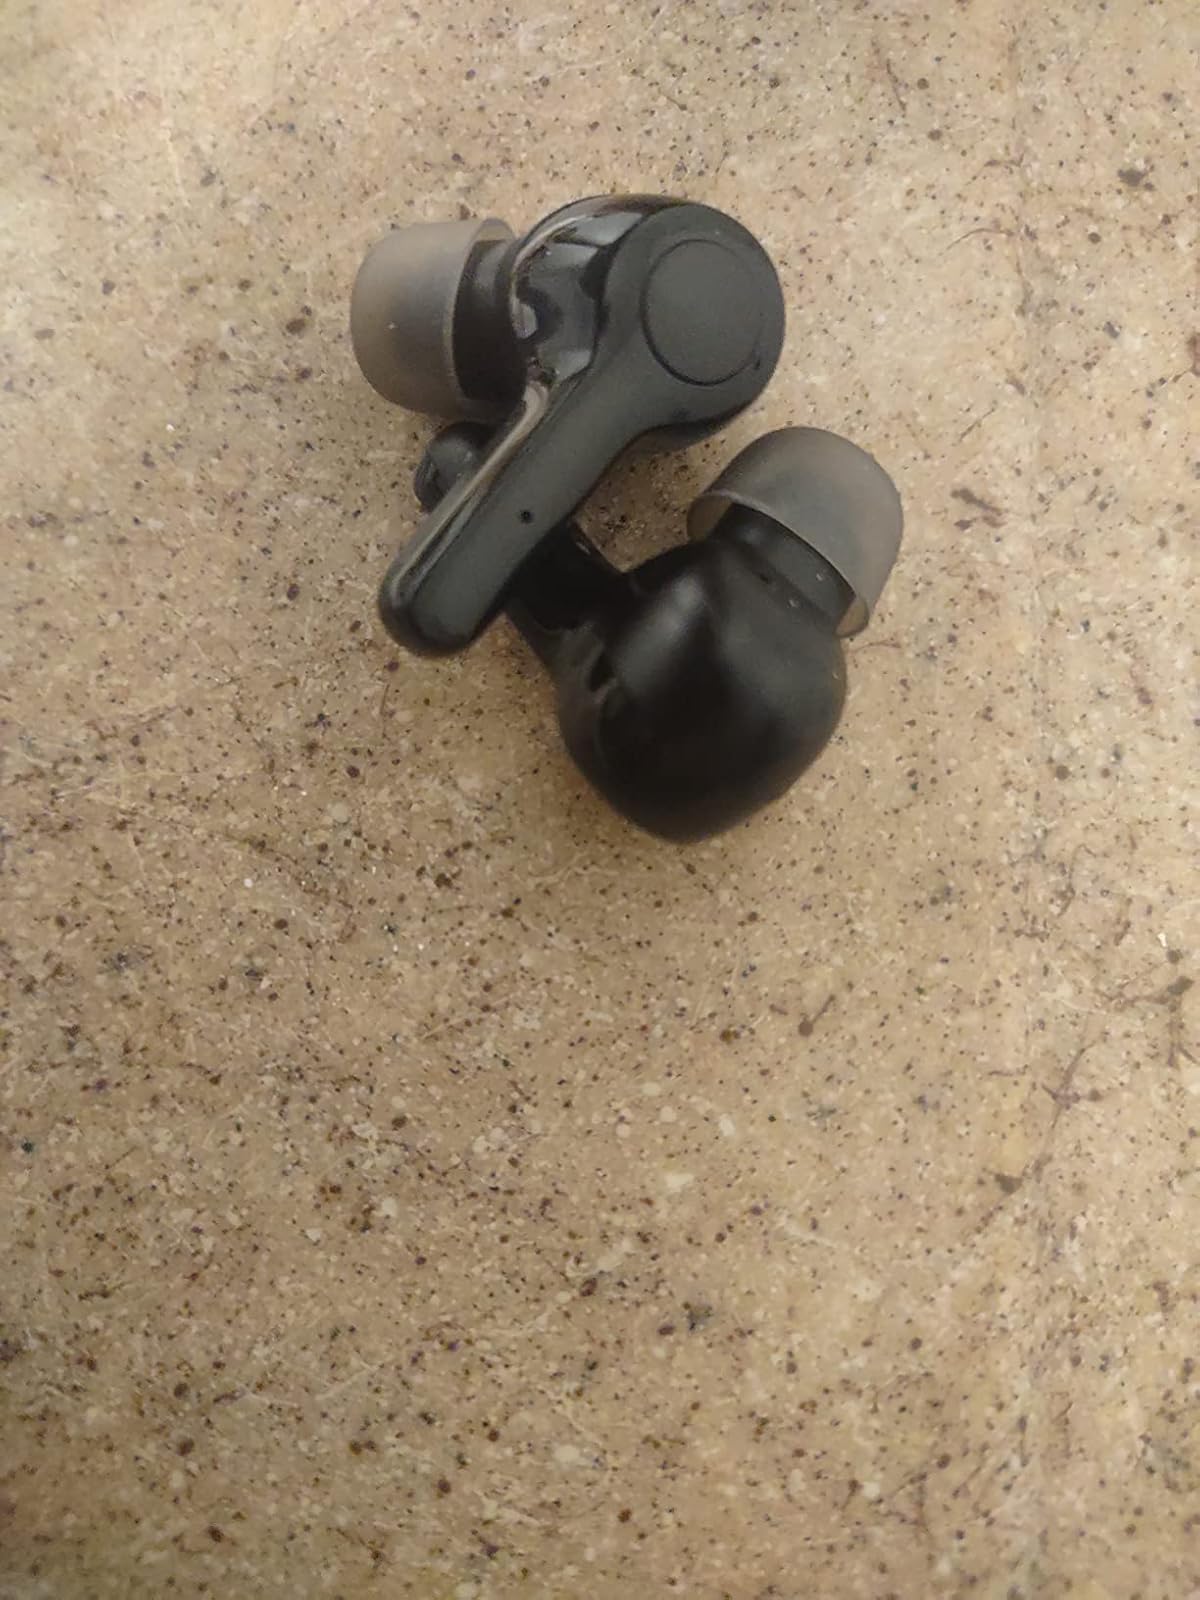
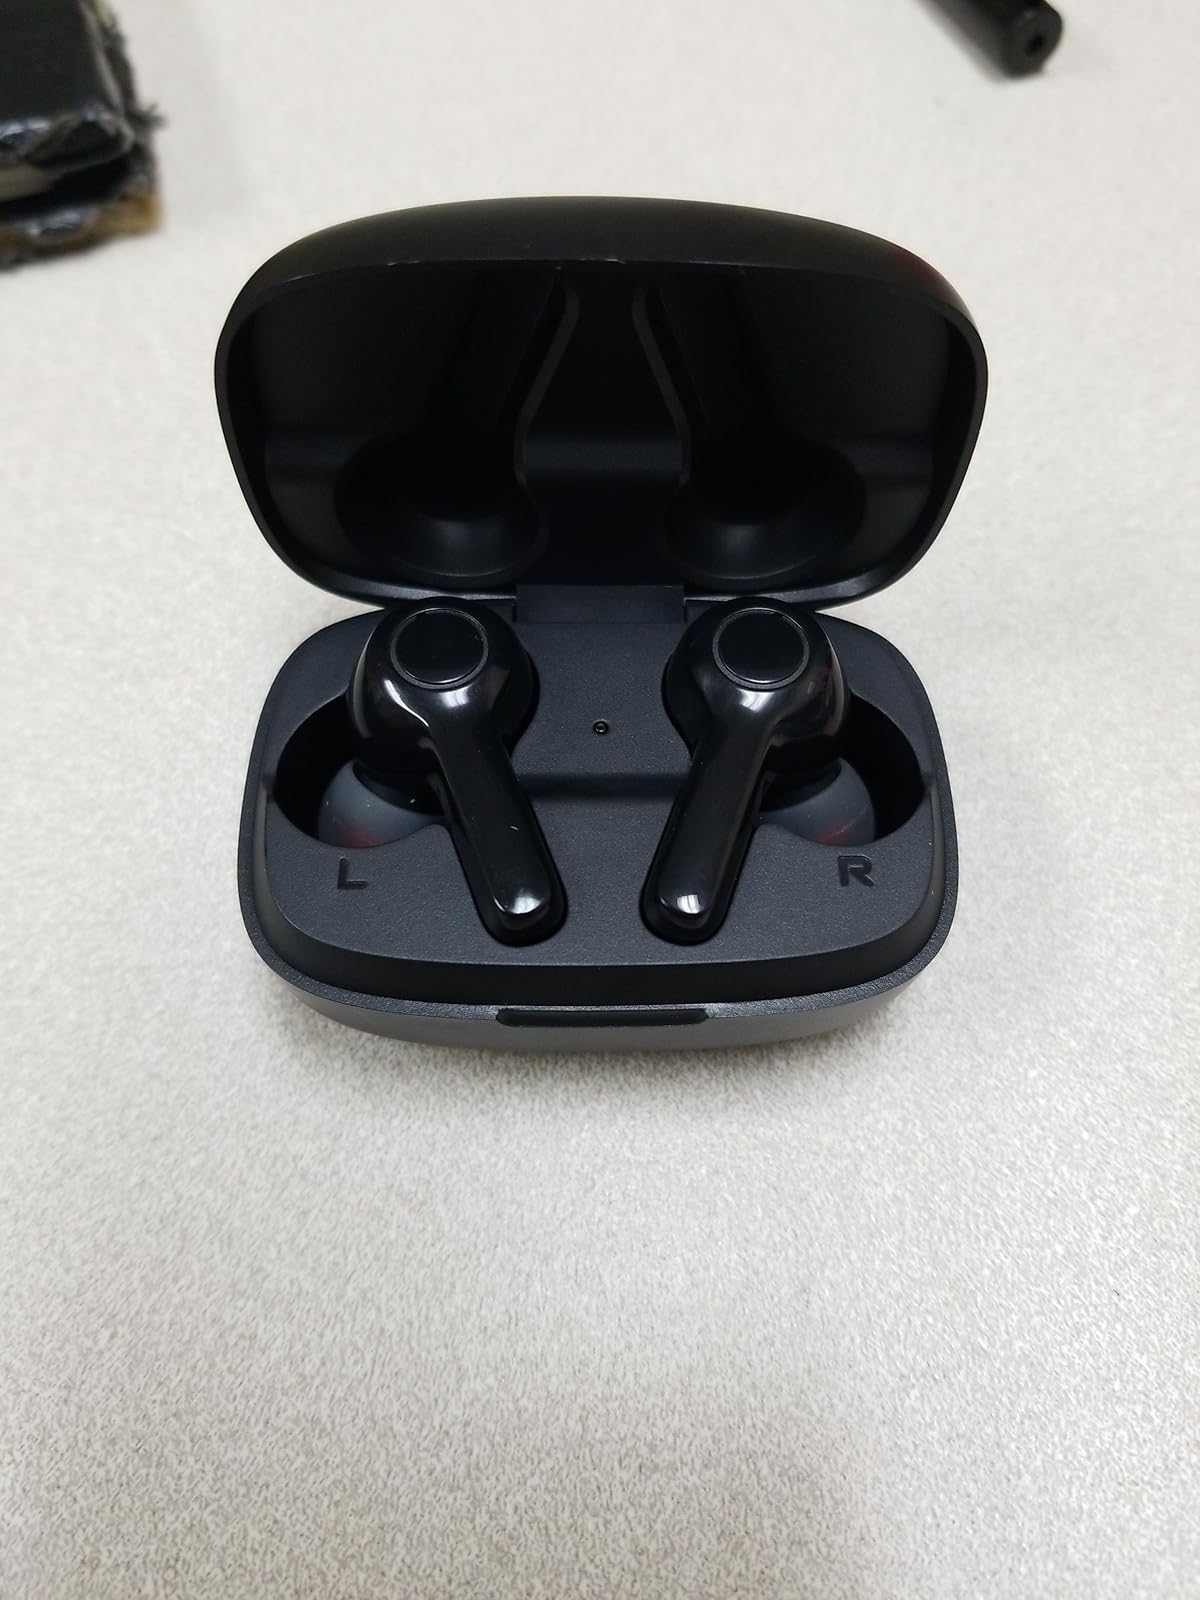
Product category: earbuds
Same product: no